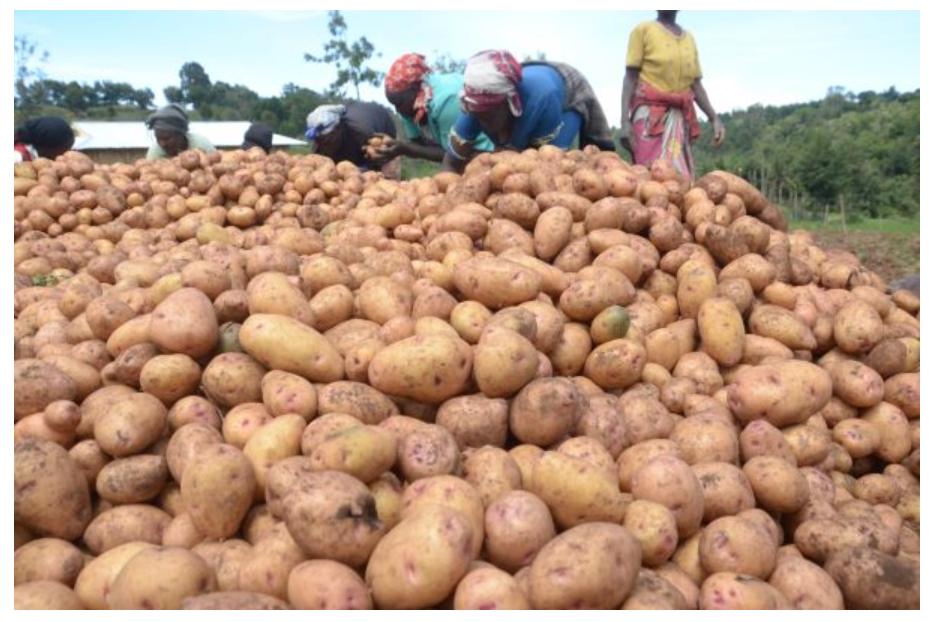
Zao la kibiashara aina ya viazi limevunwa katika shamba kubwa na kuwekwa sehemu moja; kwa ajili ya kuwekwa katika maloba ili ziangaliwe kupelekwa sokoni, zao hili linahitajika sana sokoni kwa ajili ya kuwaingizia kipato wakulima.